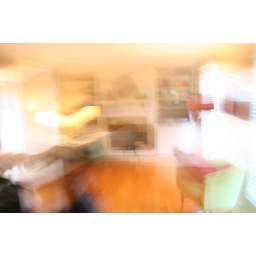
running through the house snapping pictures to show the mobility provided by the figure eight floor plan